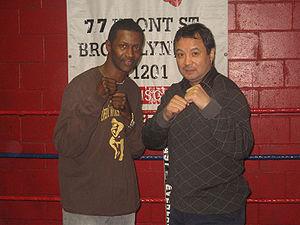
Mark Breland est un boxeur américain né le 11 mai 1963 à New York.